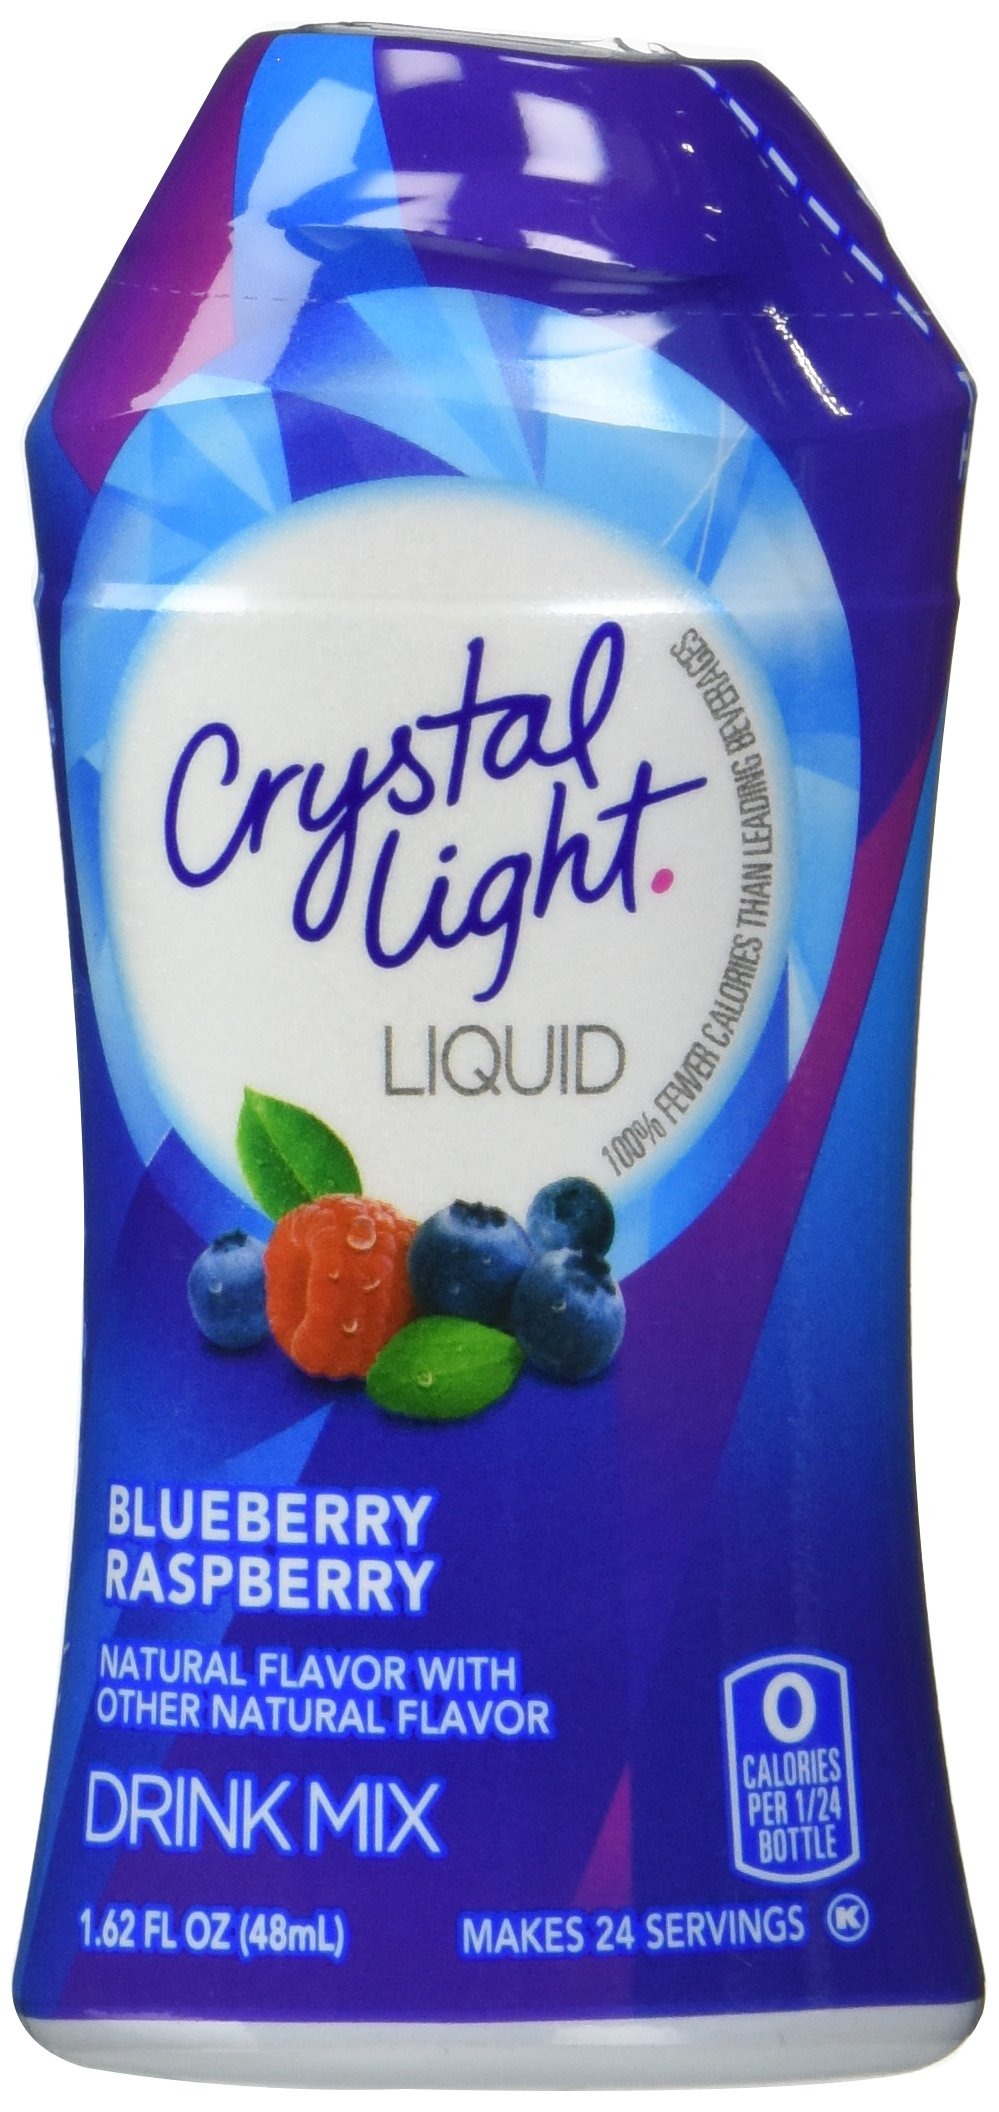
Item Name: Crystal Light - Liquid Variety (Blueberry Raspberry (Pack of 4))
Value: 6.48
Unit: Fl Oz

Price: 3.21